Freaky Deaky (film)

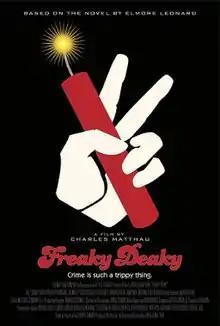

Freaky Deaky is a 2012 crime-comedy-thriller film based on Elmore Leonard's 1988 novel of the same name. Produced, directed and written by Charles Matthau, the film starring Billy Burke, Christian Slater, Crispin Glover and Michael Jai White involves a bomb squad detective investigating weird goings-on of two 1960s ex-hippies "cum" revolutionaries in 1974 Detroit.